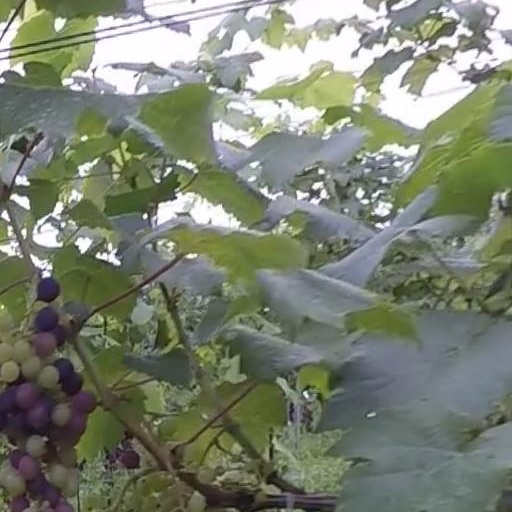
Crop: grape